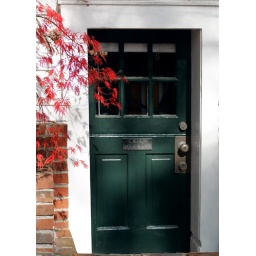
This door is scaled for a chien mechant - bad dog - not for a person. It's in Old Town Alexandria, VA.